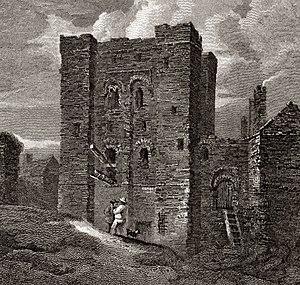
Le château de Newcastle, est une fortification médiévale de Newcastle upon Tyne, en Angleterre, construite sur le site de la forteresse qui a donné son nom à la ville de Newcastle. Les structures les plus importantes qui subsistent sur le site sont le donjon du château, la principale tour fortifiée en pierre du château, et la porte noire, sa porte fortifiée.